Camp Stoneman

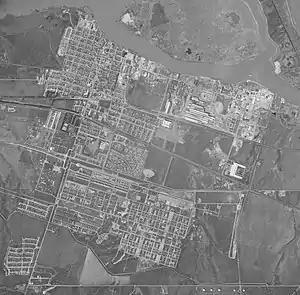
March 21, 1951, view of Pittsburg, California, with Camp Stoneman in the lower left, bordered by Railroad Ave., Contra Costa Canal, and California Street

The camp had a railroad track across the north side for receiving and shipping men. Late in the war the SFPOE experimented with embarking troops directly aboard a Liberty ship at the camp but that was not successful due to difficulties of large ship navigation to the camp. Next to the track, there were many buildings with loading docks, many of which were still there in 2017 along Bliss Avenue. There were seven barracks areas, each consisting of nine blocks (3 x 3) surrounding a mess hall.